Aguachile
Also known as:
es - Spanish: Aguachile
pt - Portuguese: Aguachile
ru - Russian: Агуачиле
tr - Turkish: Aguachile
Category: seafood (shrimp)
Cuisine: Mexican
Associated cuisines: Mexican
Area: Sinaloa
Countries: Mexico
Region: Central America

This is a dish made of shrimp and raw fish fillet, submerged in liquid seasoned with bird peppers, lime juice, salt, slices of cucumber, and slices of red onion.

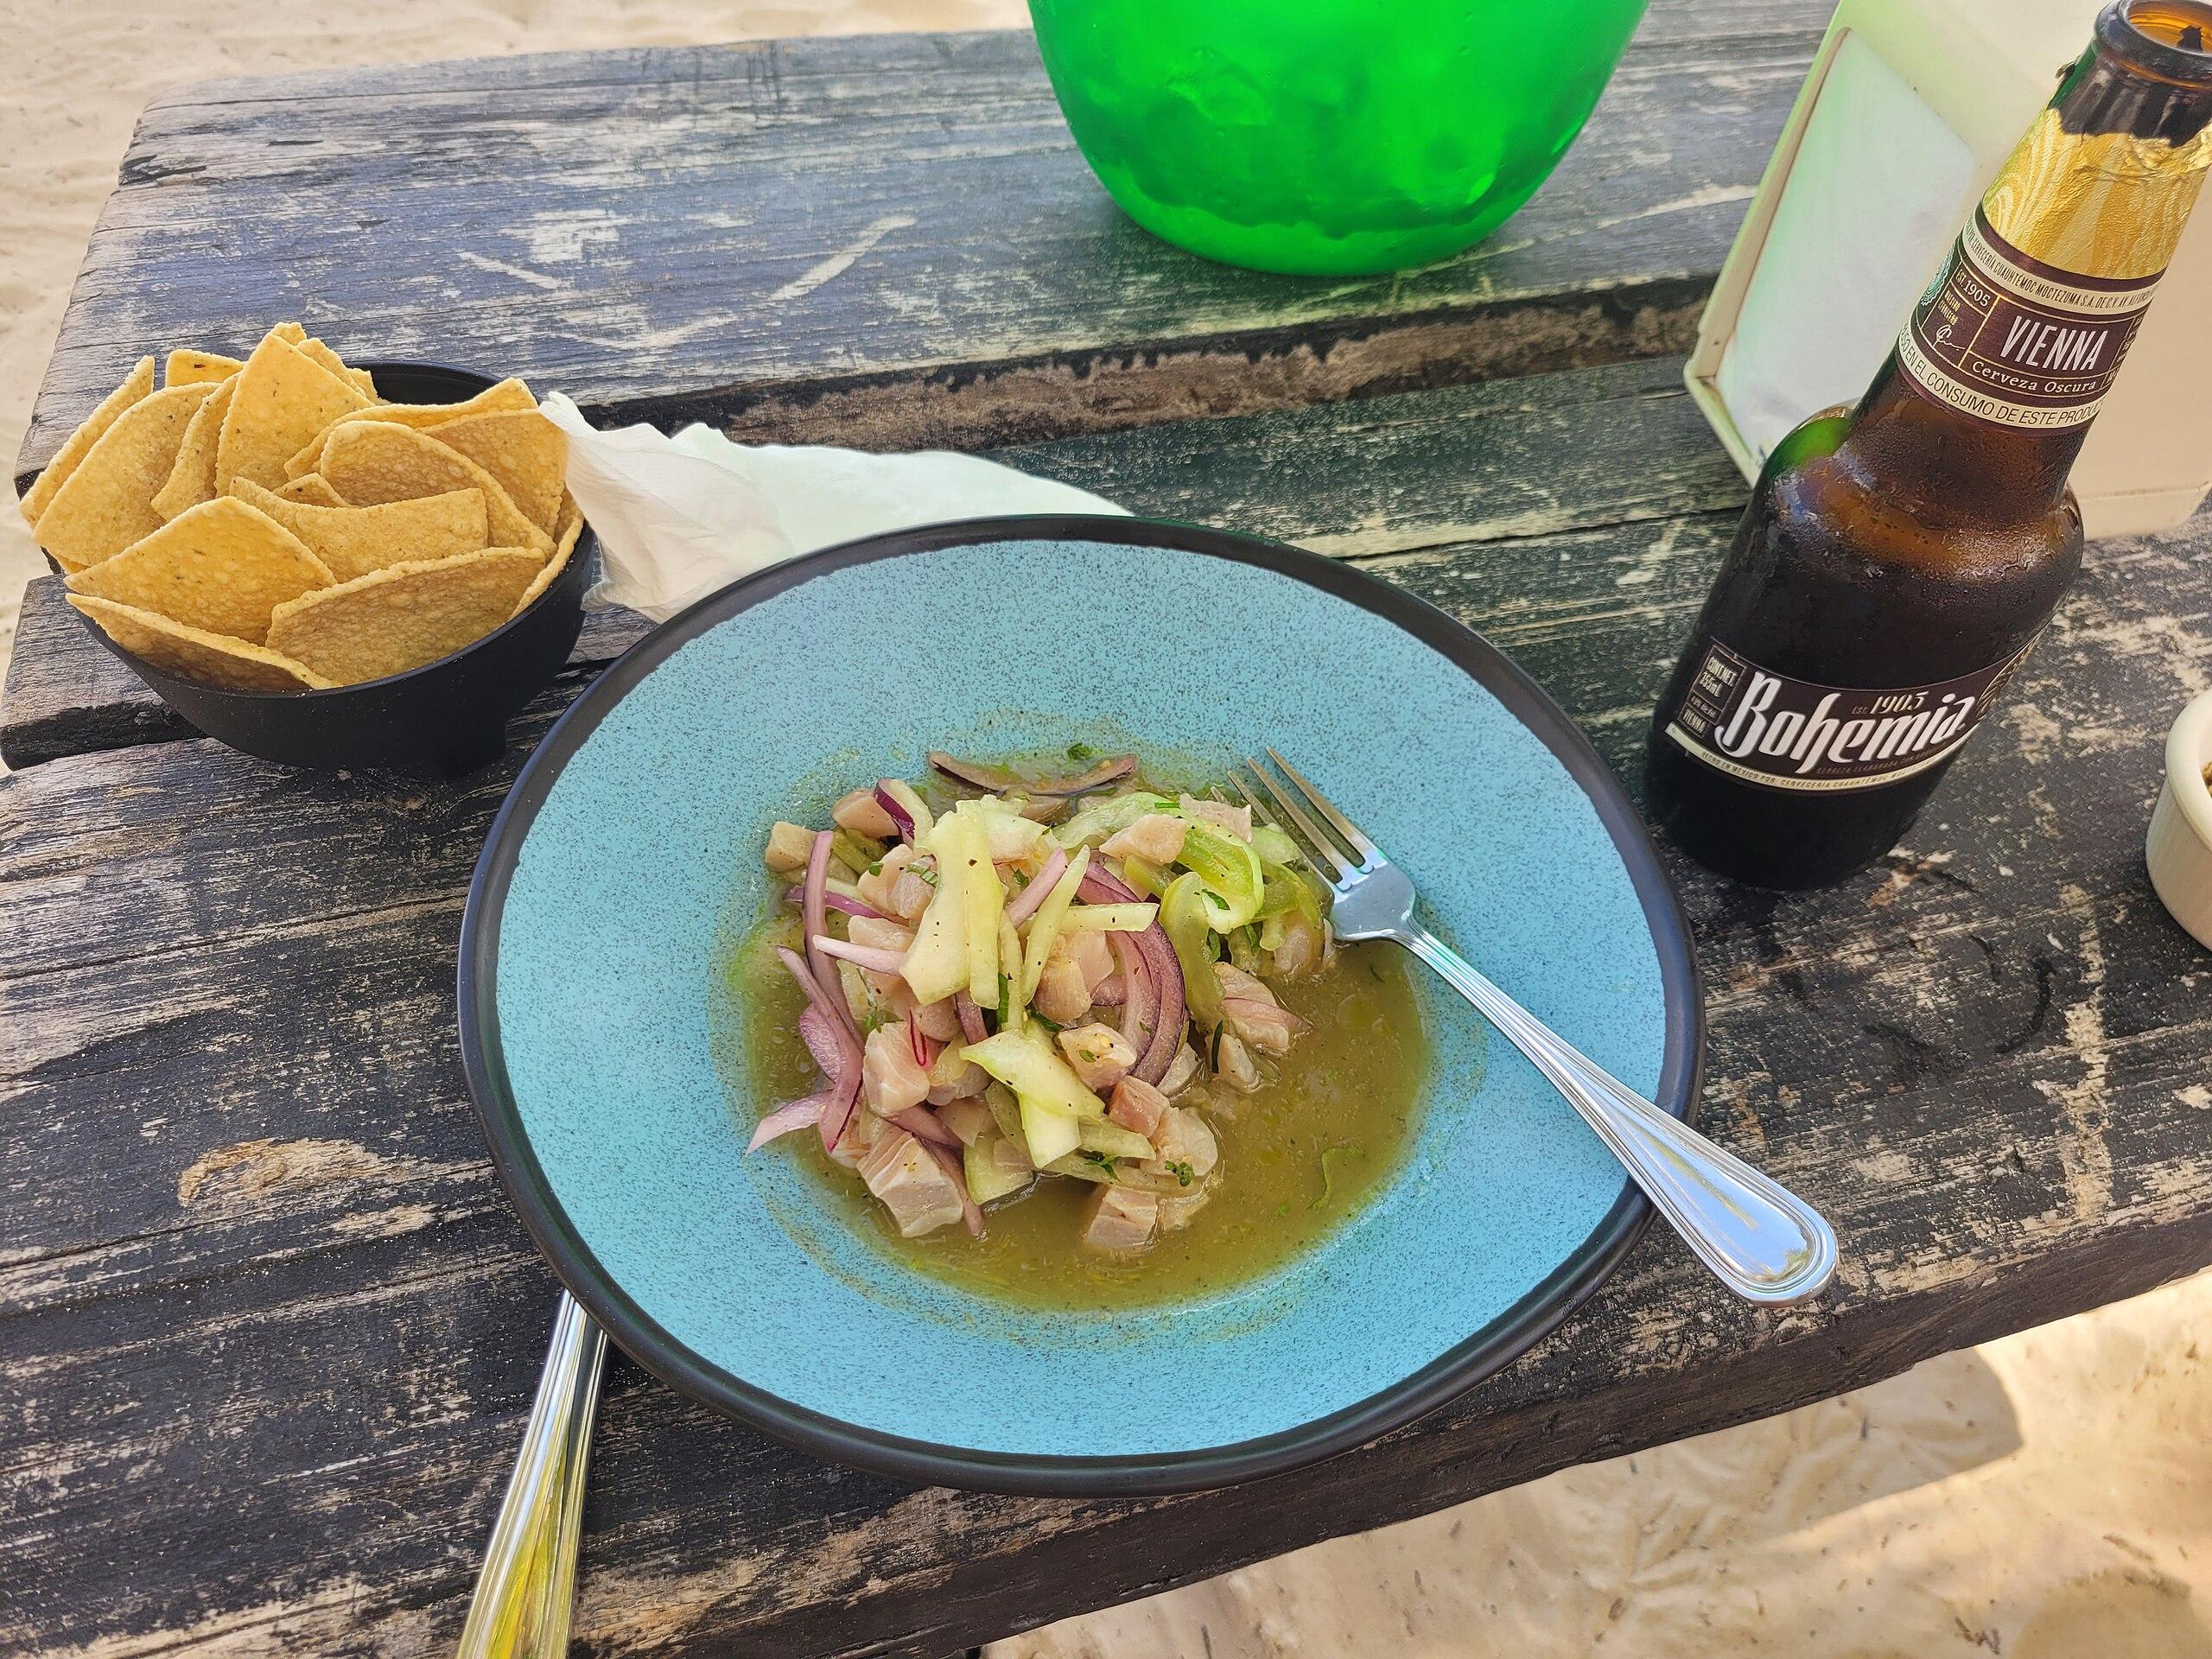
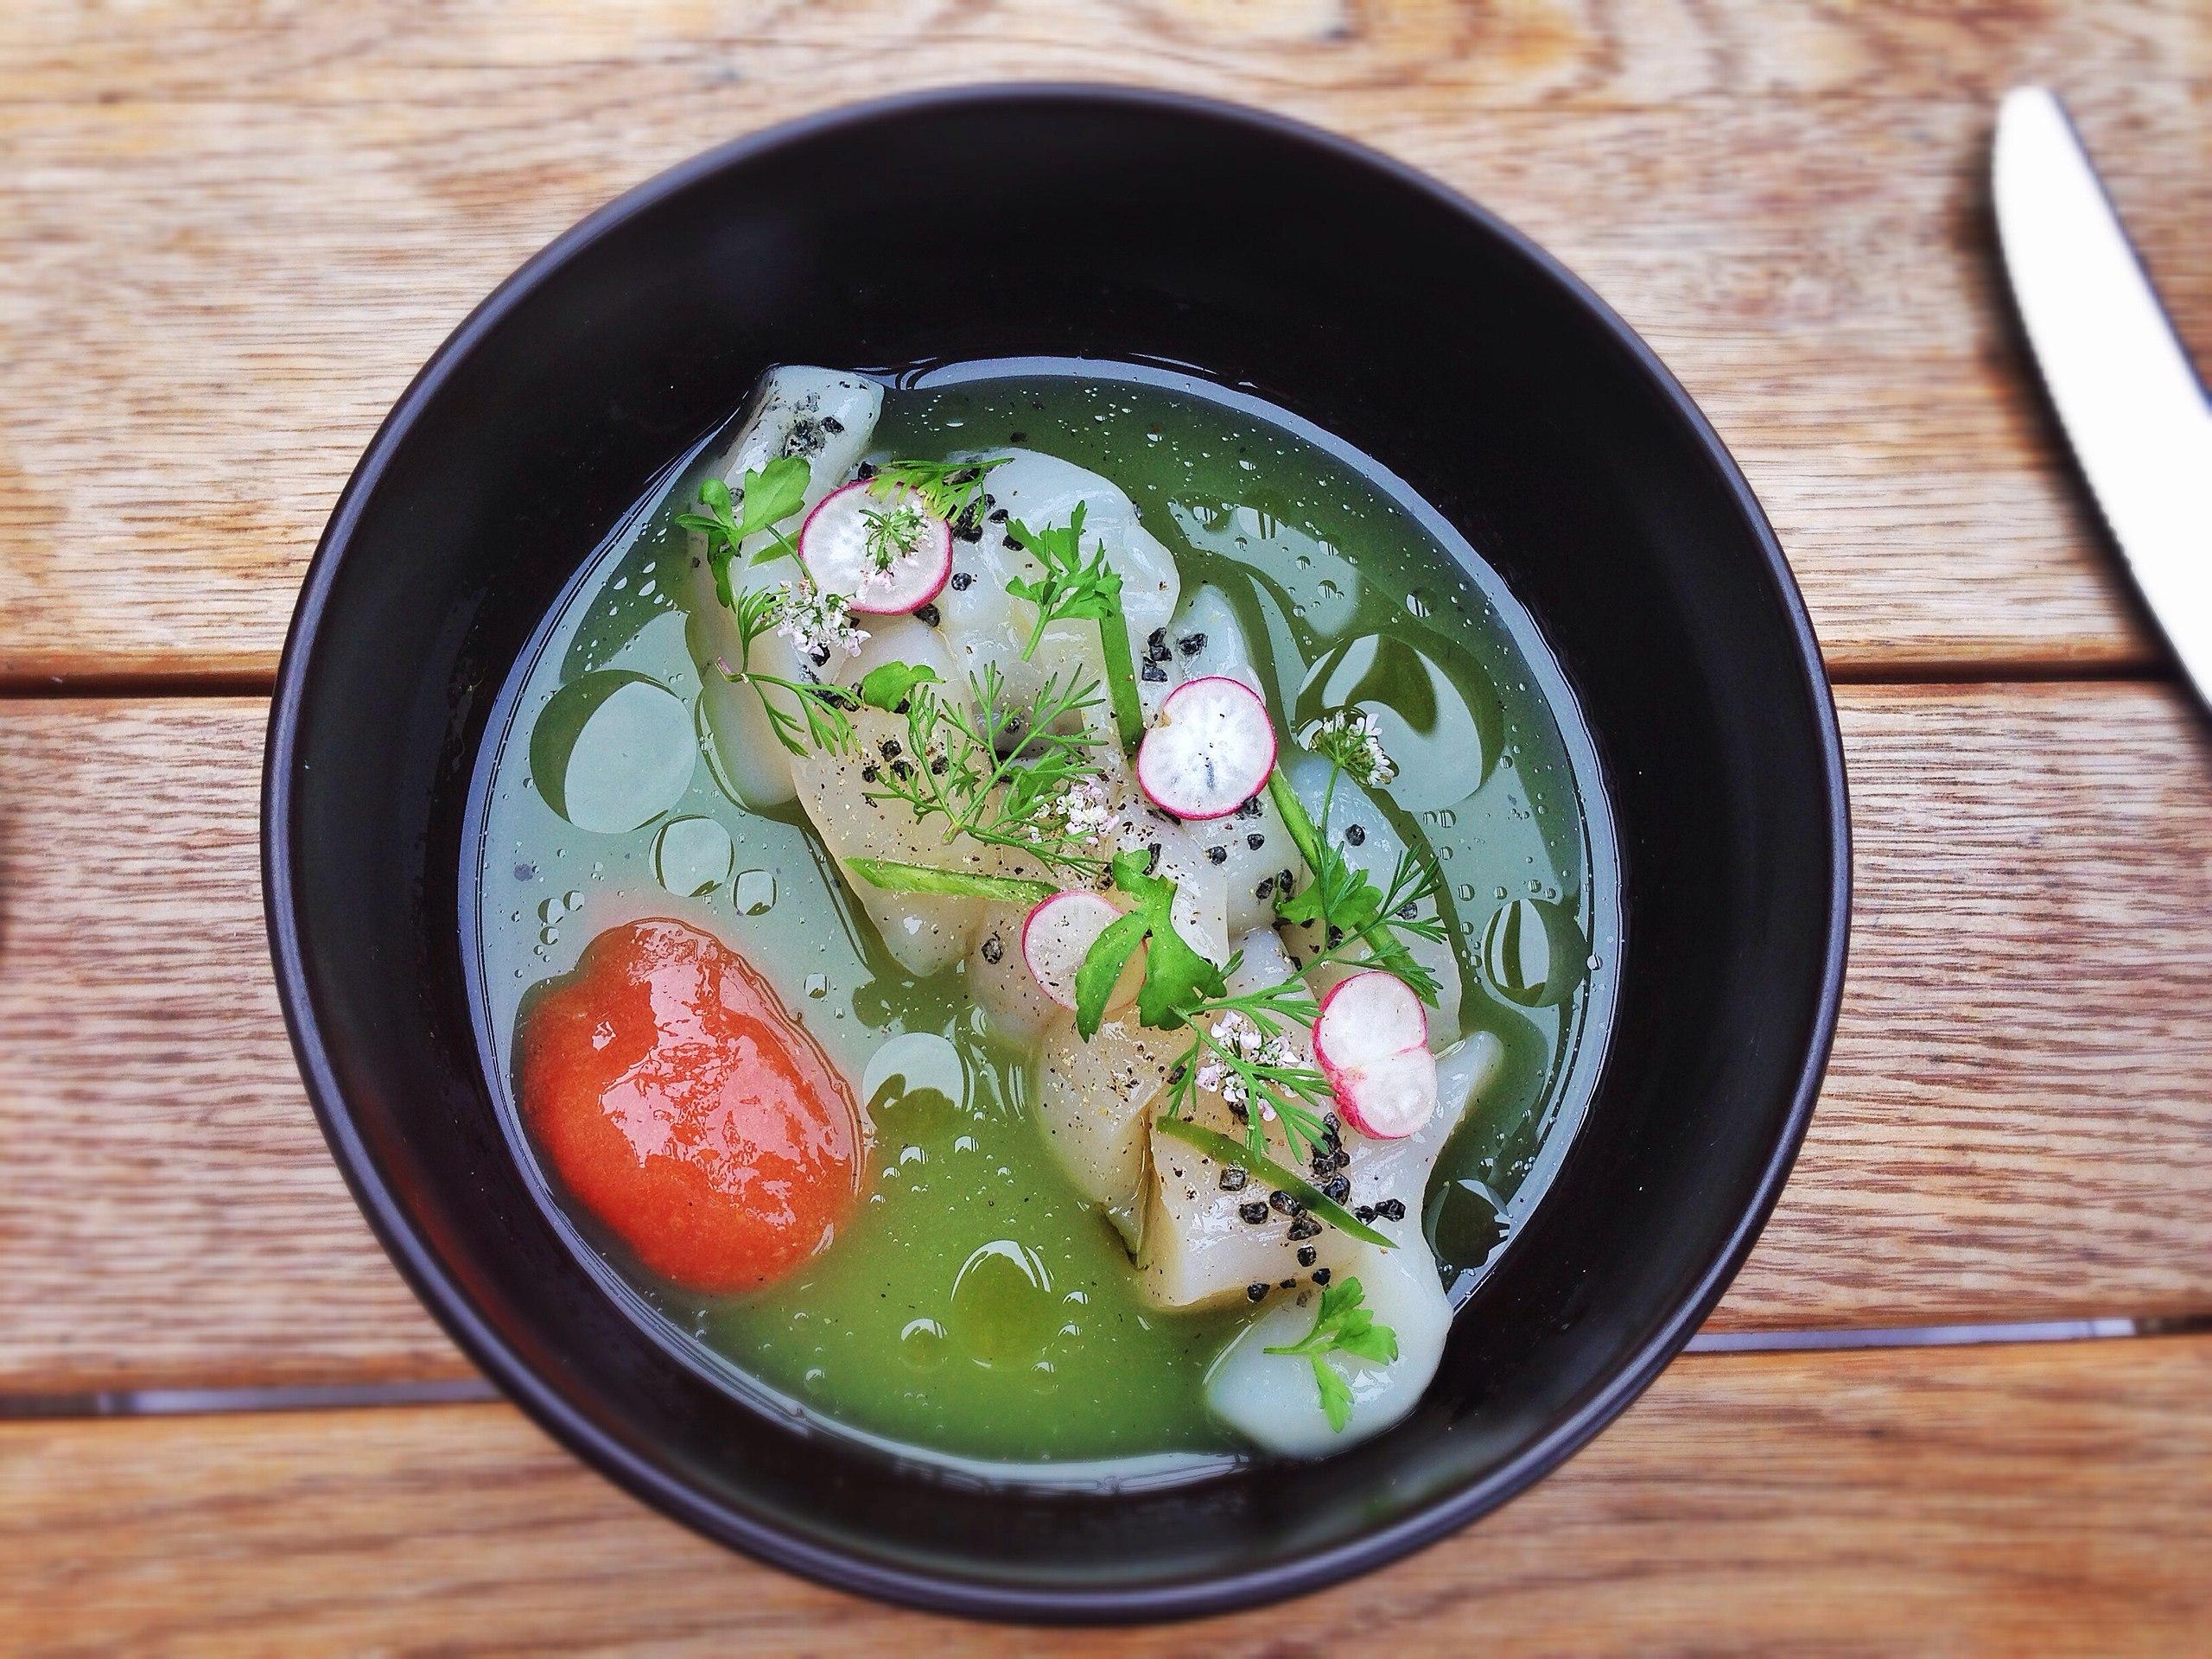
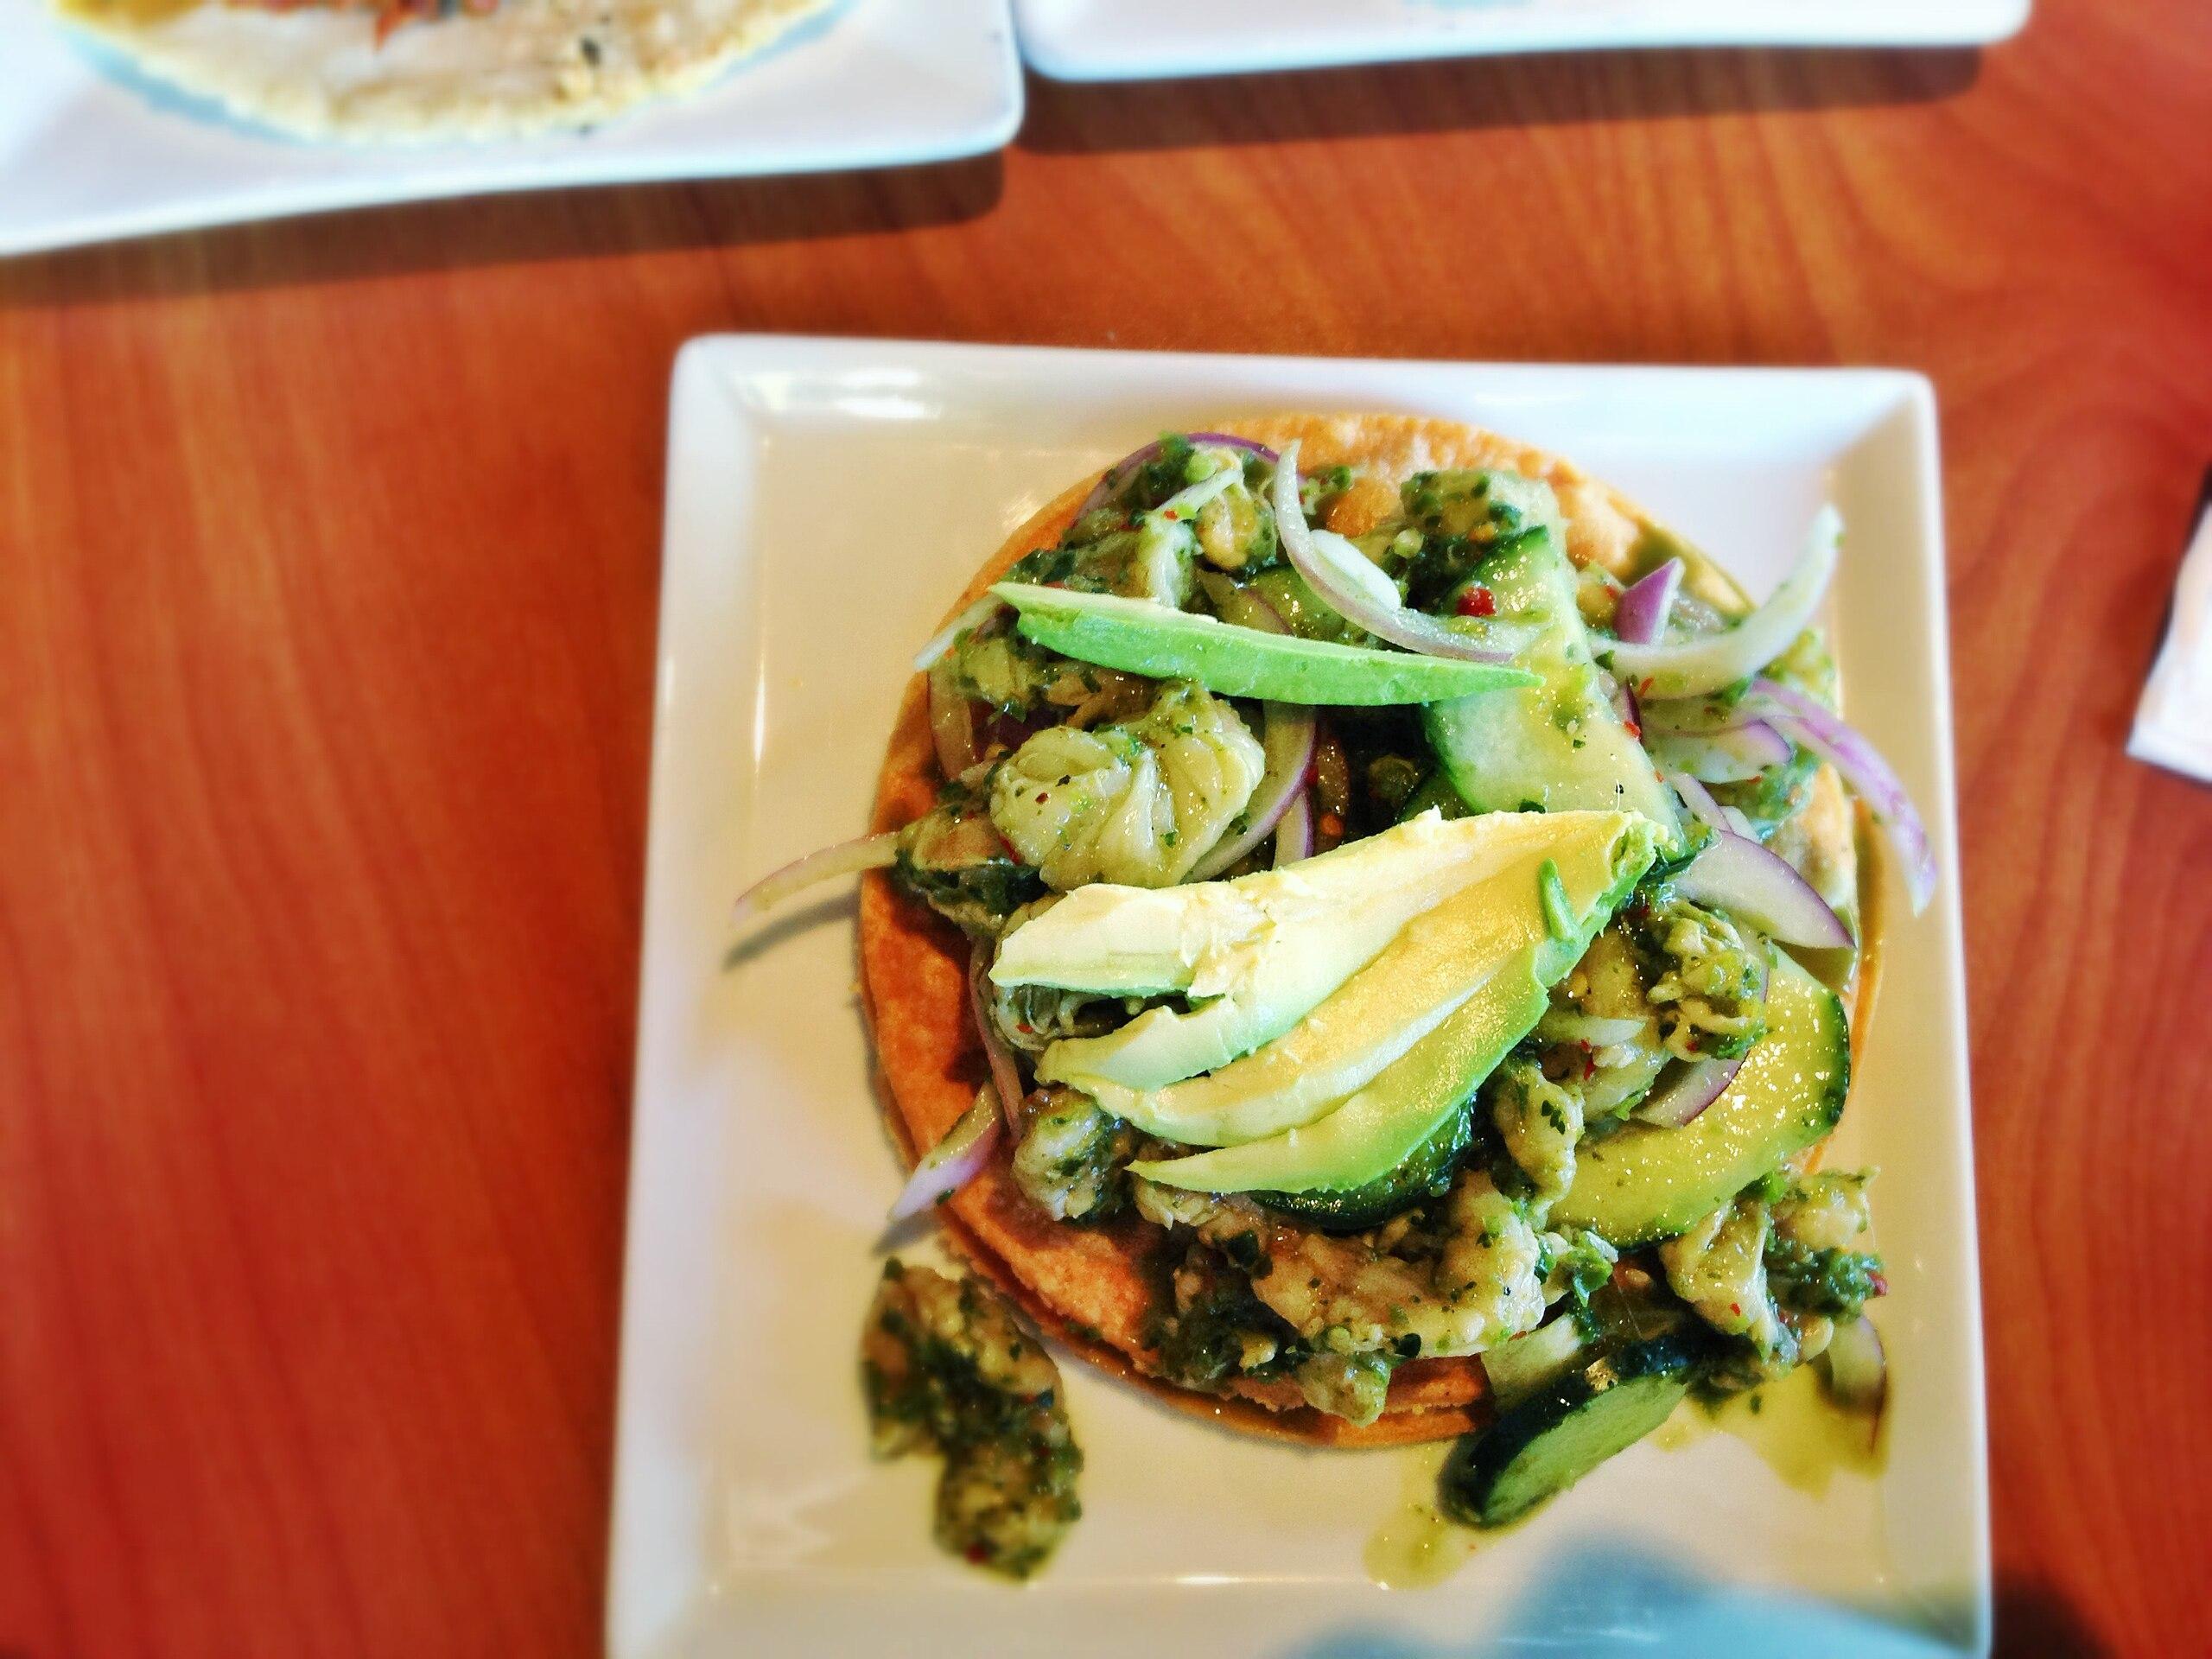
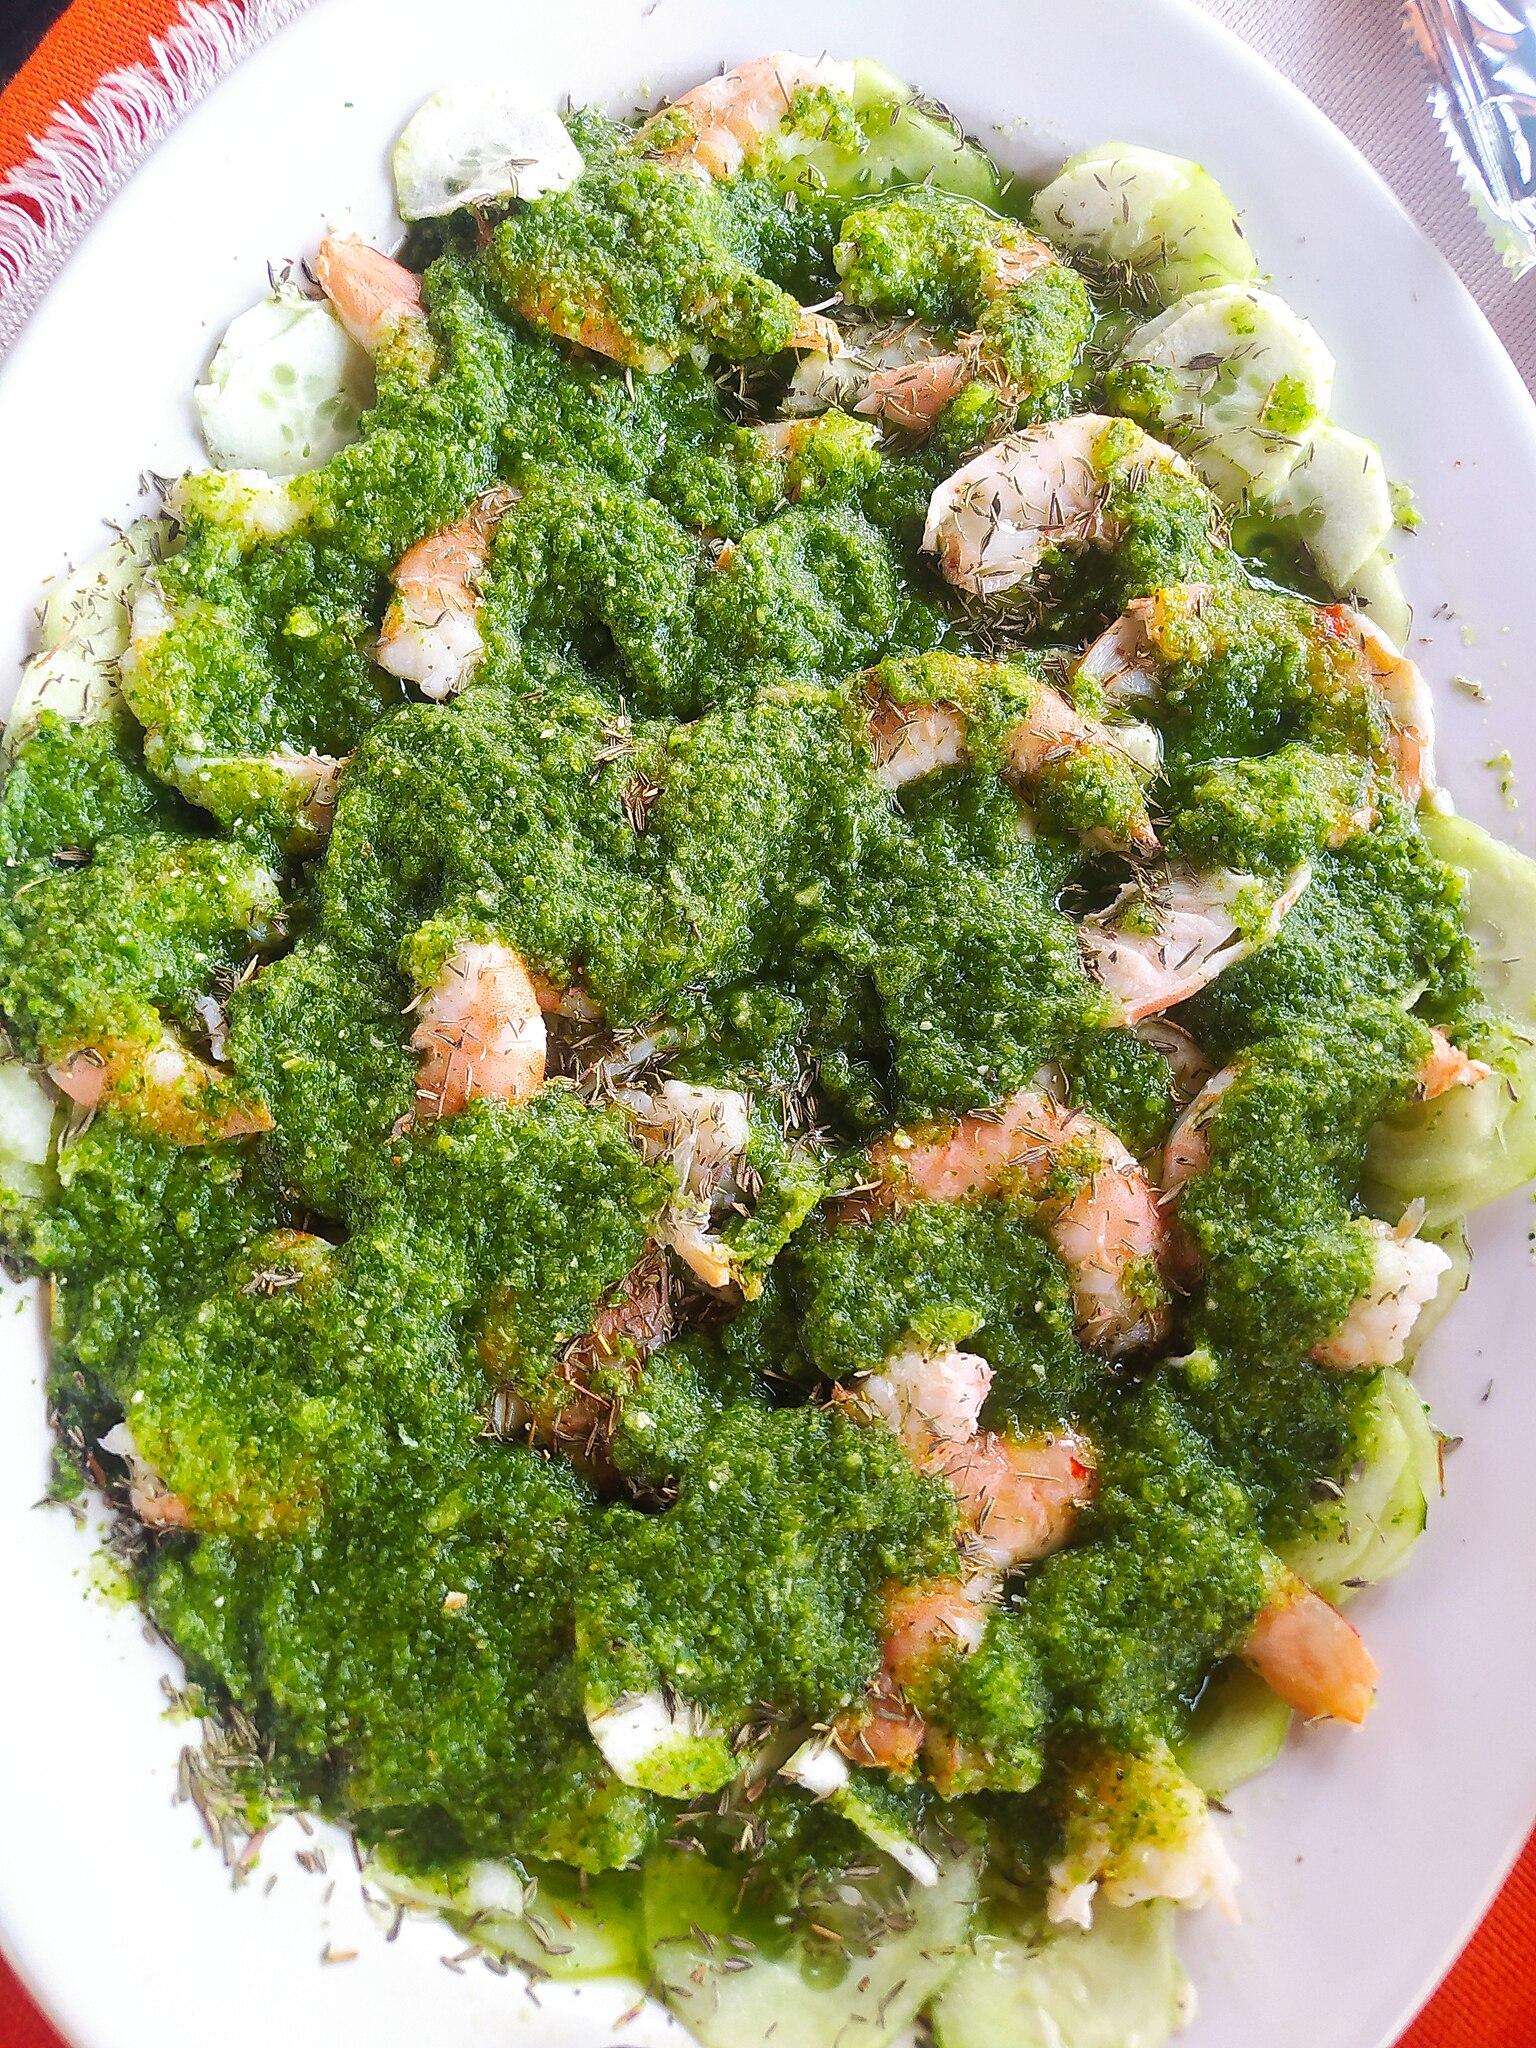
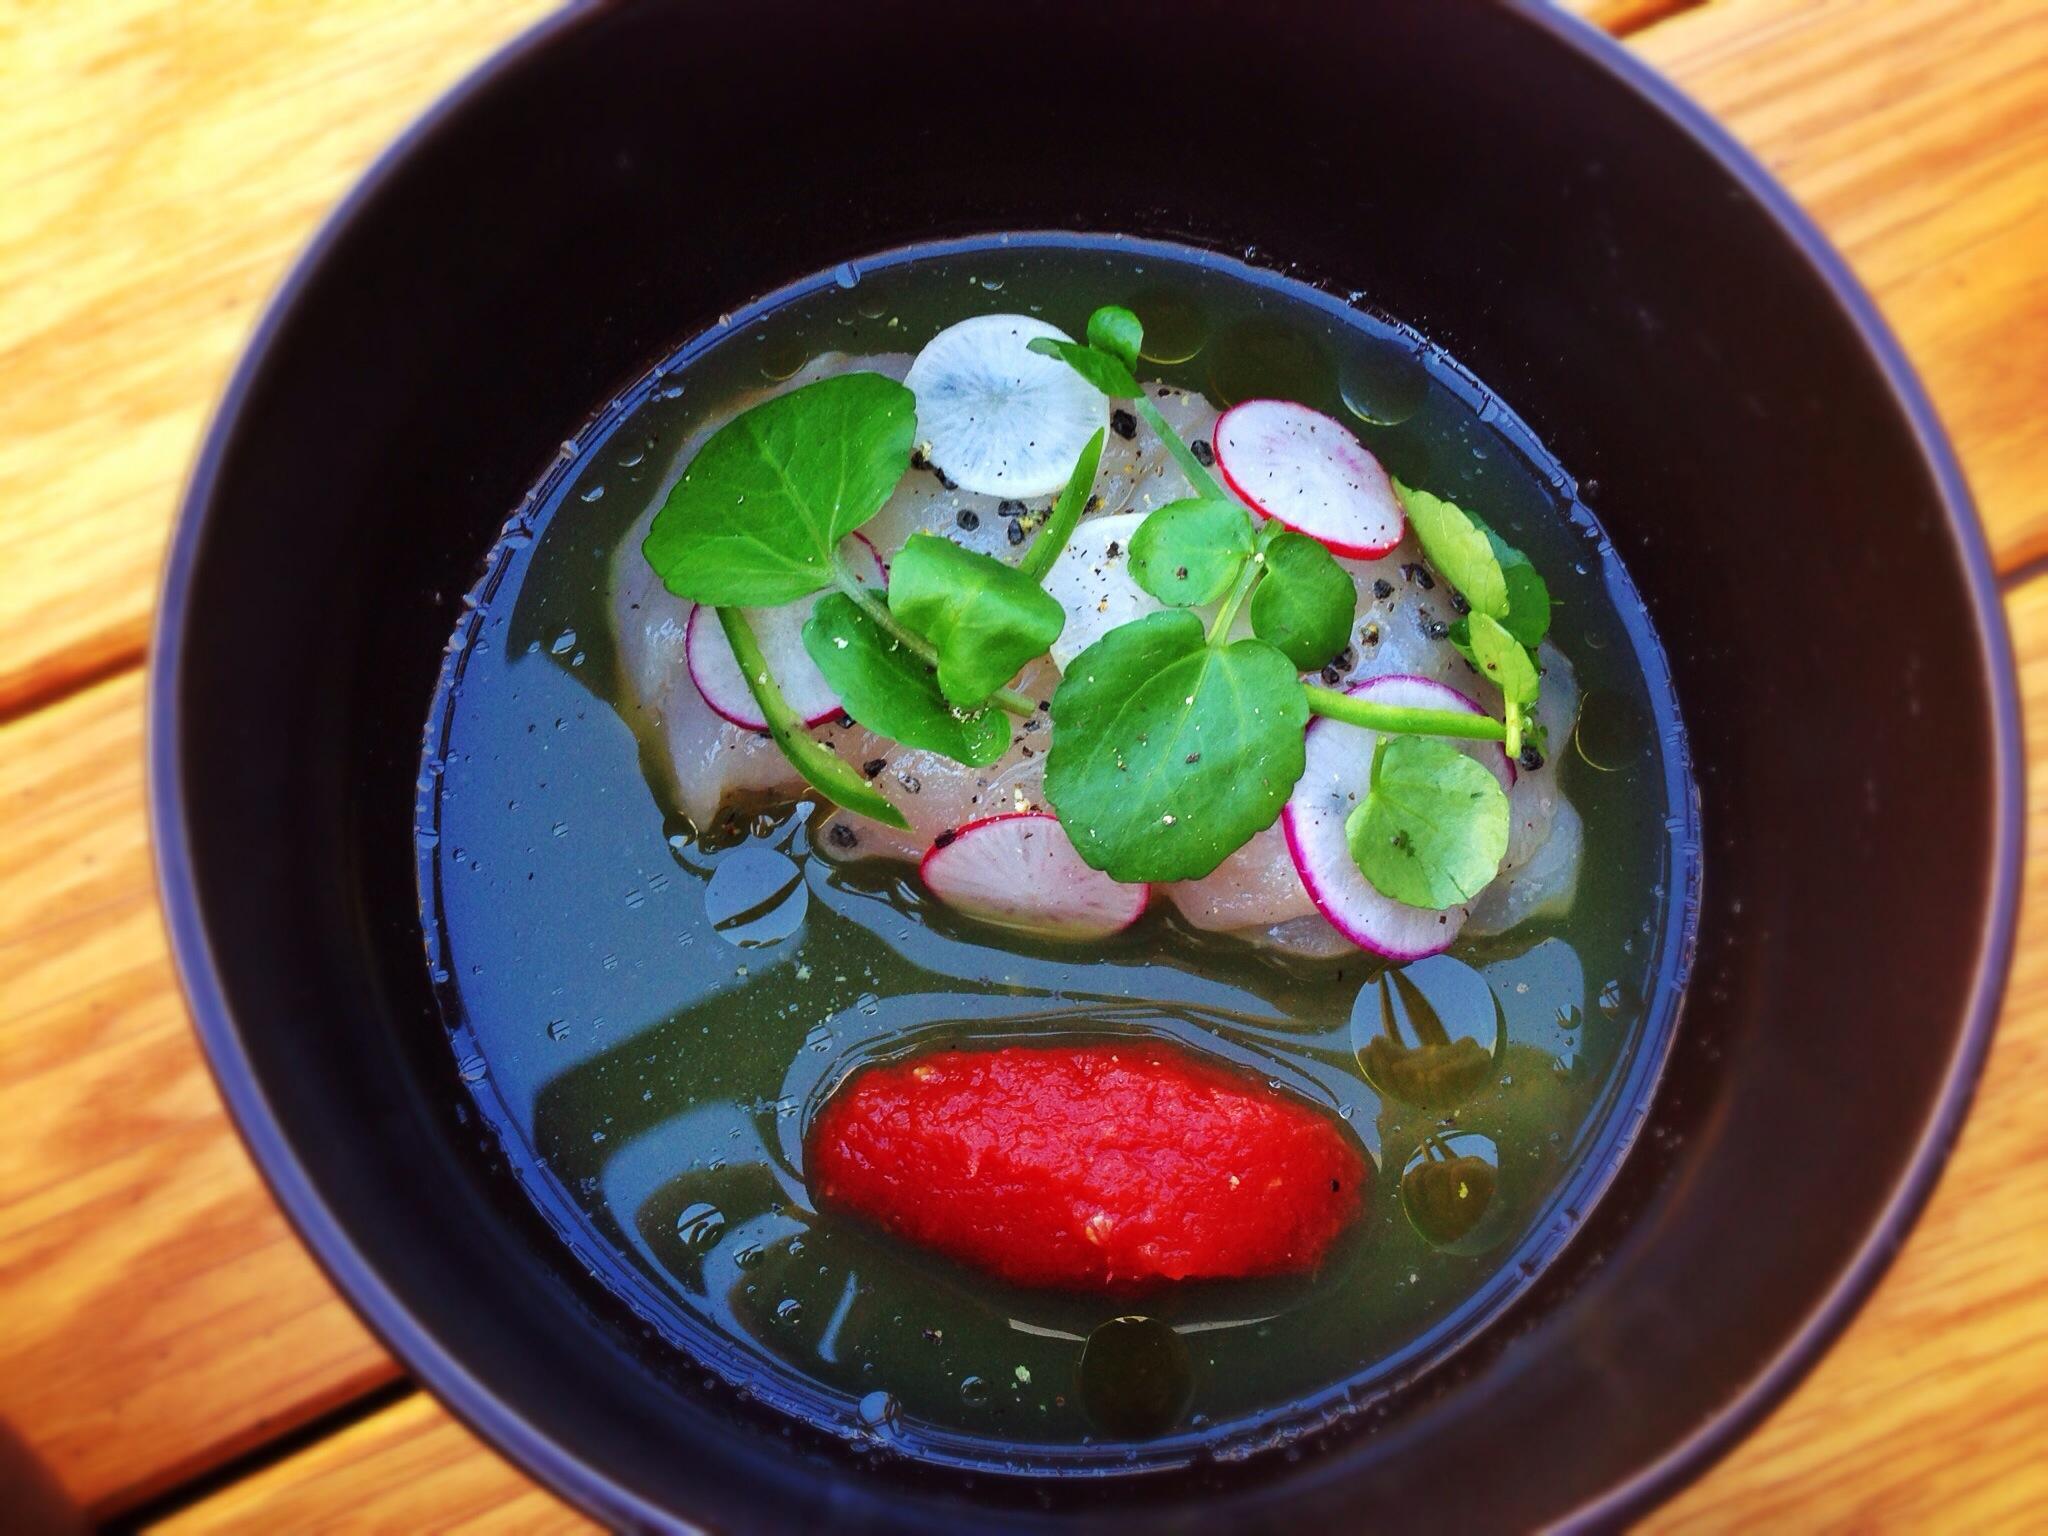